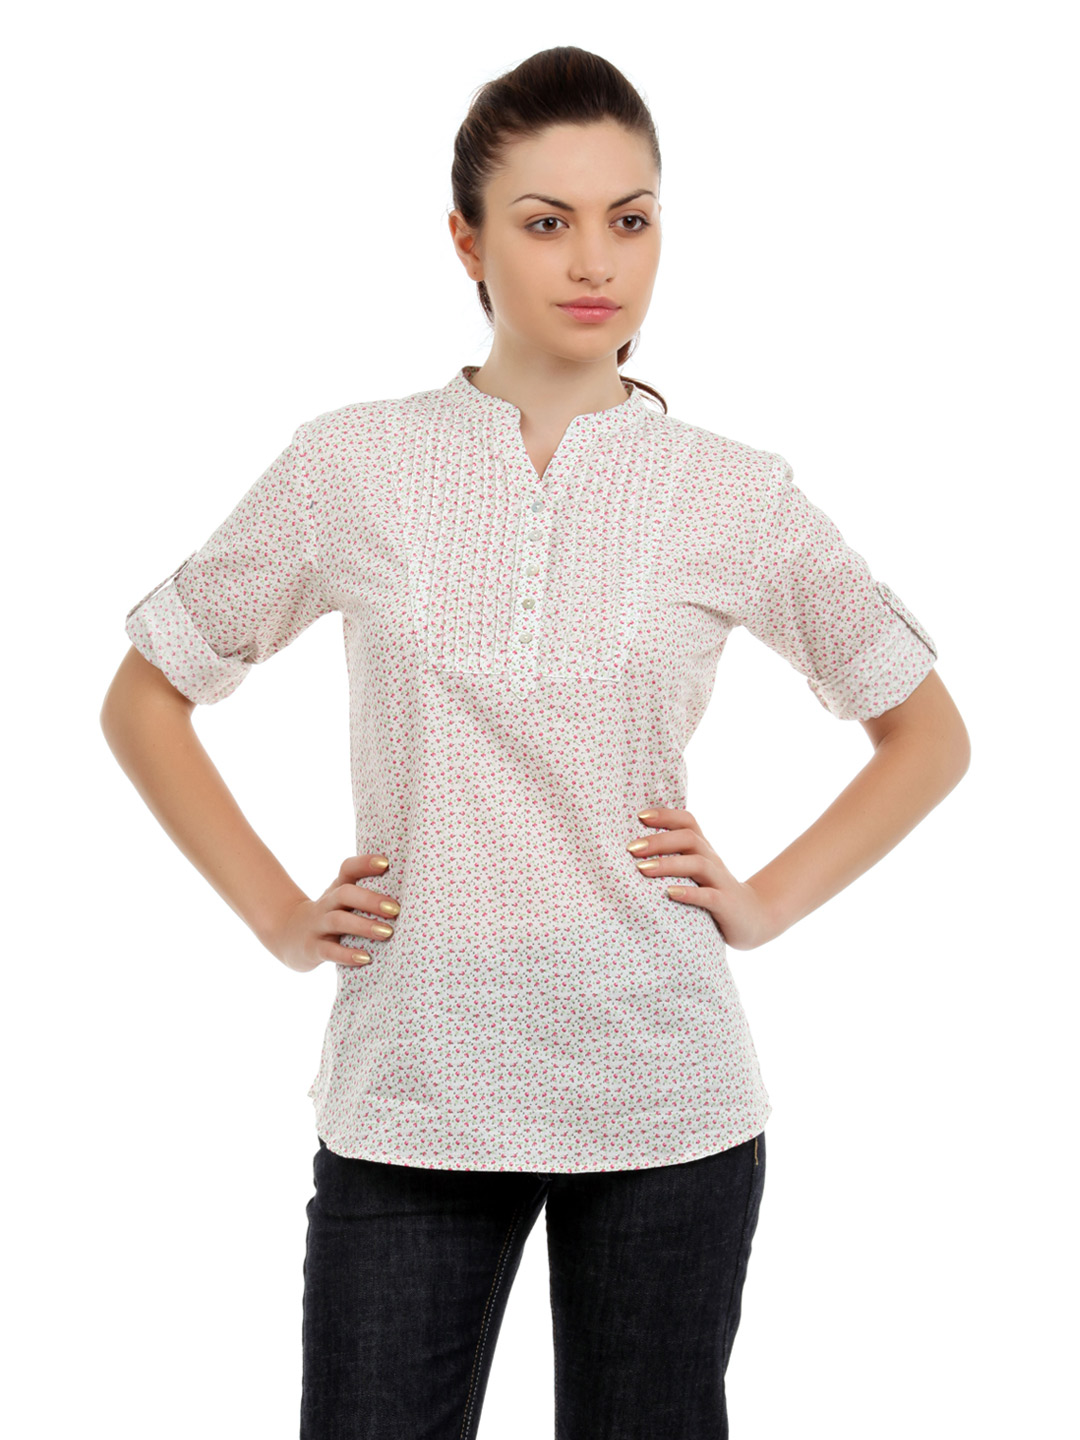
Mumbai Slang Women Pink Kurti
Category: Apparel / Topwear / Kurtis
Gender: Women
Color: Pink
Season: Fall 2012
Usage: Ethnic